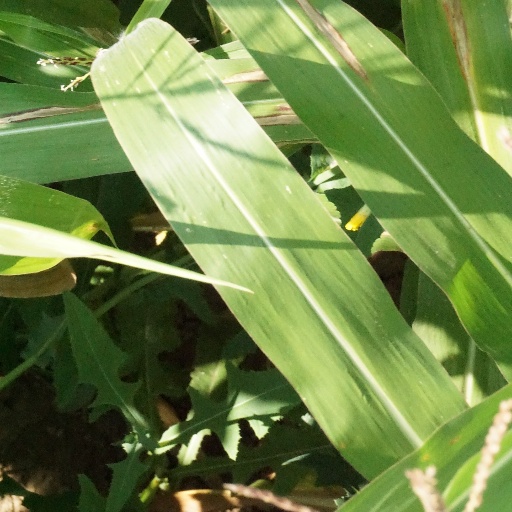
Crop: maize; corn